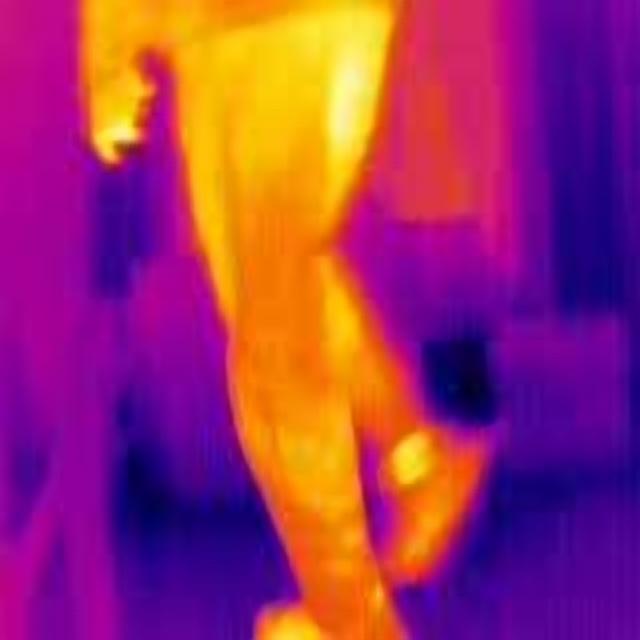
Detected objects:
label: person